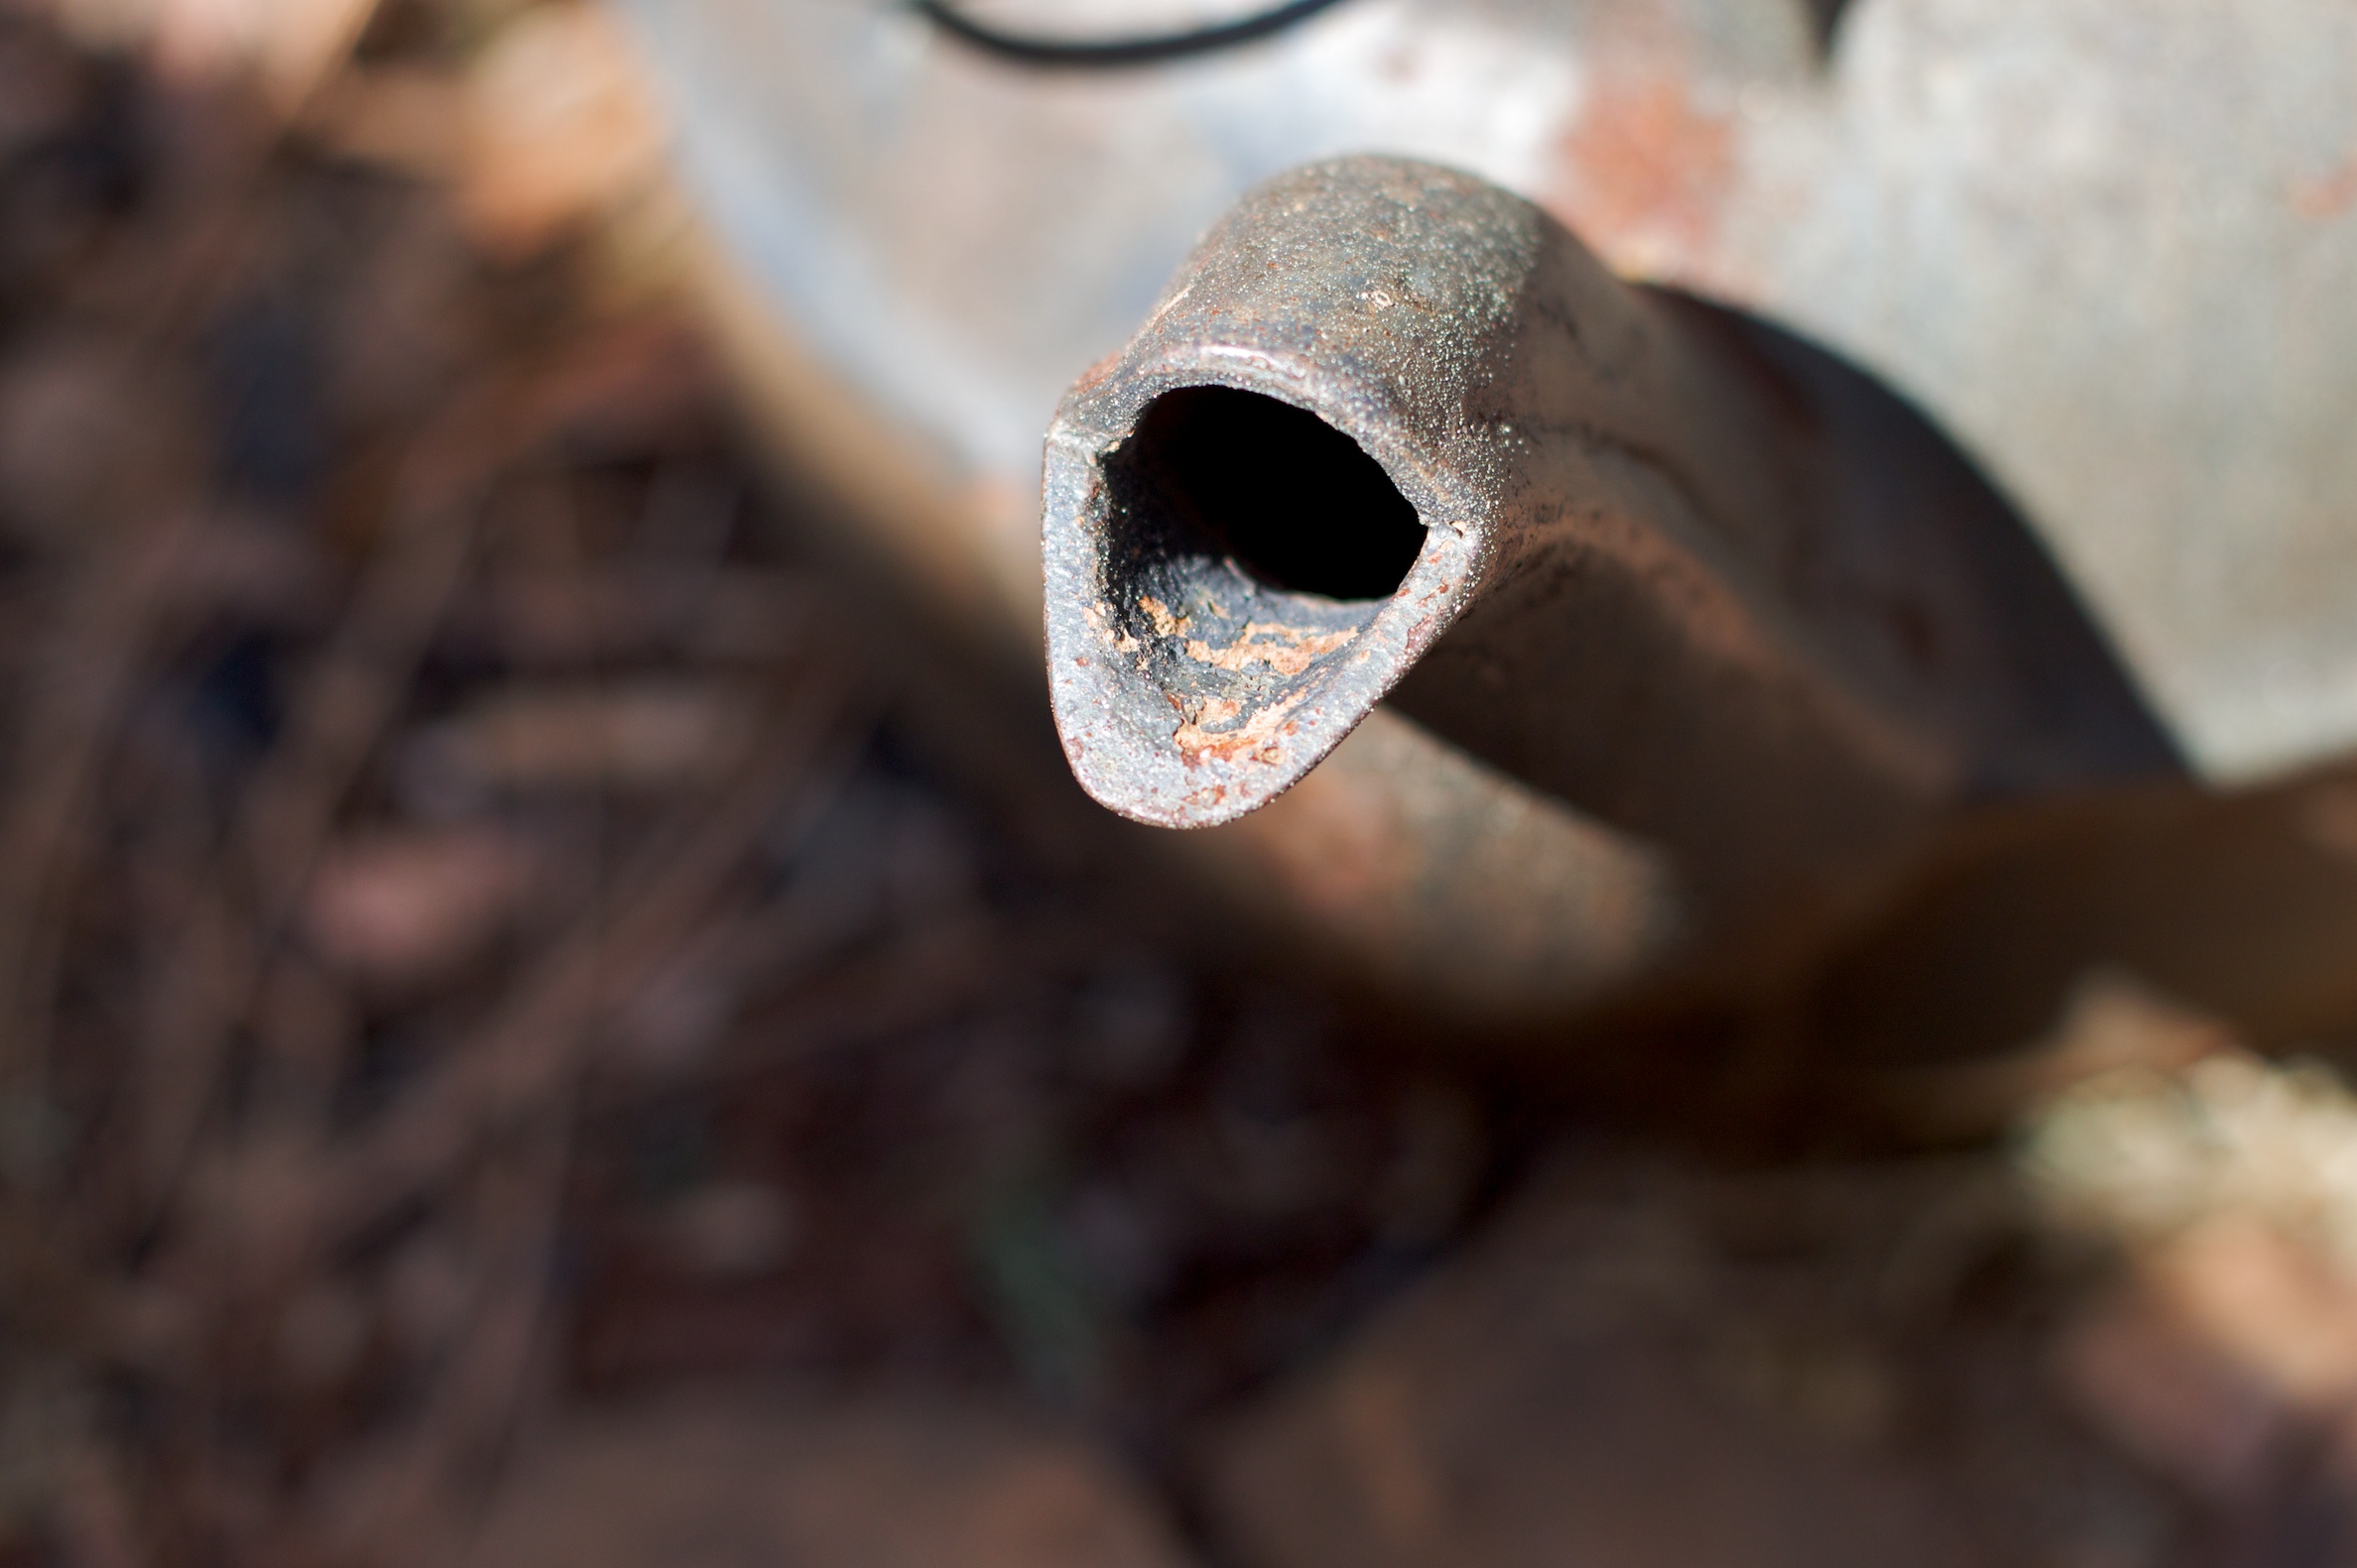
wood, close up, macro photography